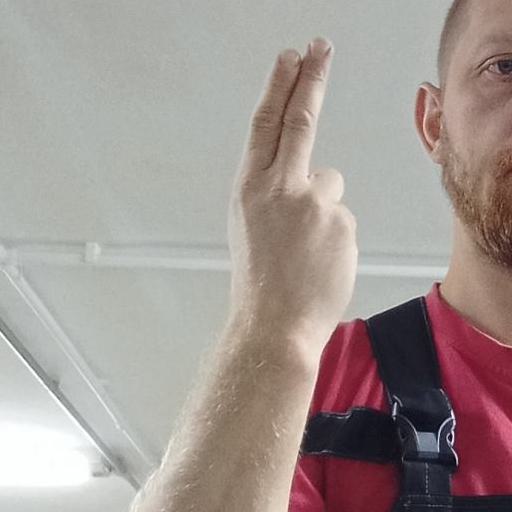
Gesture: two_up_inverted